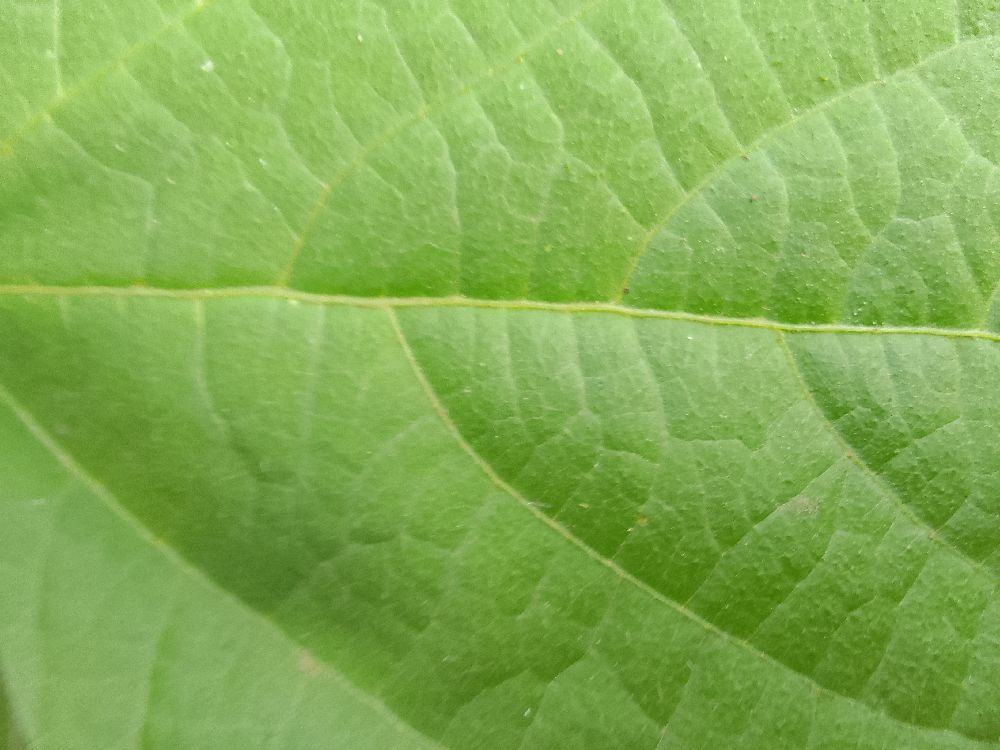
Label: healthy